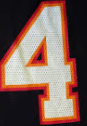
Number: 4